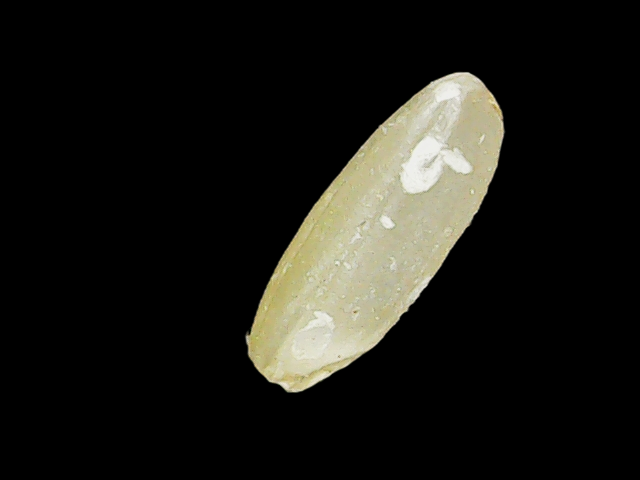
Rice variety: Binadhan17